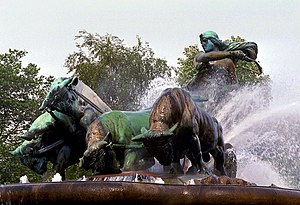
Gefionspringvandet
Skulpturgruppen i juli 1984
Gefionspringvandet er et værk af den danske billedhugger Anders Bundgaard fra 1908, placeret for enden af Amaliegade over for Kastellet i København. Det er forbundet med Langelinie med Gefionbroen.